TK company

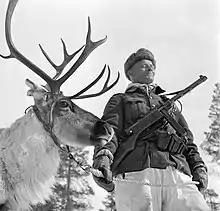
Sámi soldier Rájá-Jovnna with a reindeer as photographed by Osvald Hedenström in 1944.

Reijo Porkka says in his book "1941–1944" (1983) that there were "about fifty" TK photographers in the service of the Finnish Defence Forces during the Continuation War. They were photographers active in the photography groups of the TK companies and in the photography department of the military headquarters. The latter seldom participated in actual photography.